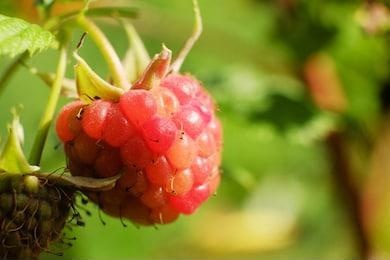
Label: raspberry